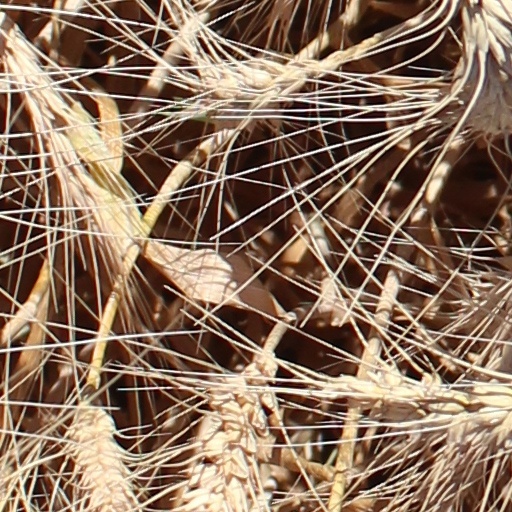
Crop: wheat